Cihat Yaycı

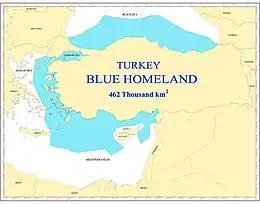
Depiction of the irredentist and expansionist "Blue Homeland" concept by Cihat Yaycı

Cihat Yaycı was involved in Libya-Turkey maritime deal and had developed a FETÖMETRE application with more than 350 criteria to determine the Gülen movement in the Turkish Armed Forces. With this application, he led to the discontinuation of about 4 thousand personnel of the Naval Forces Command.